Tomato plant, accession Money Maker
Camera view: horizontal (90 deg, fisheye); turntable rotation: 240 degrees
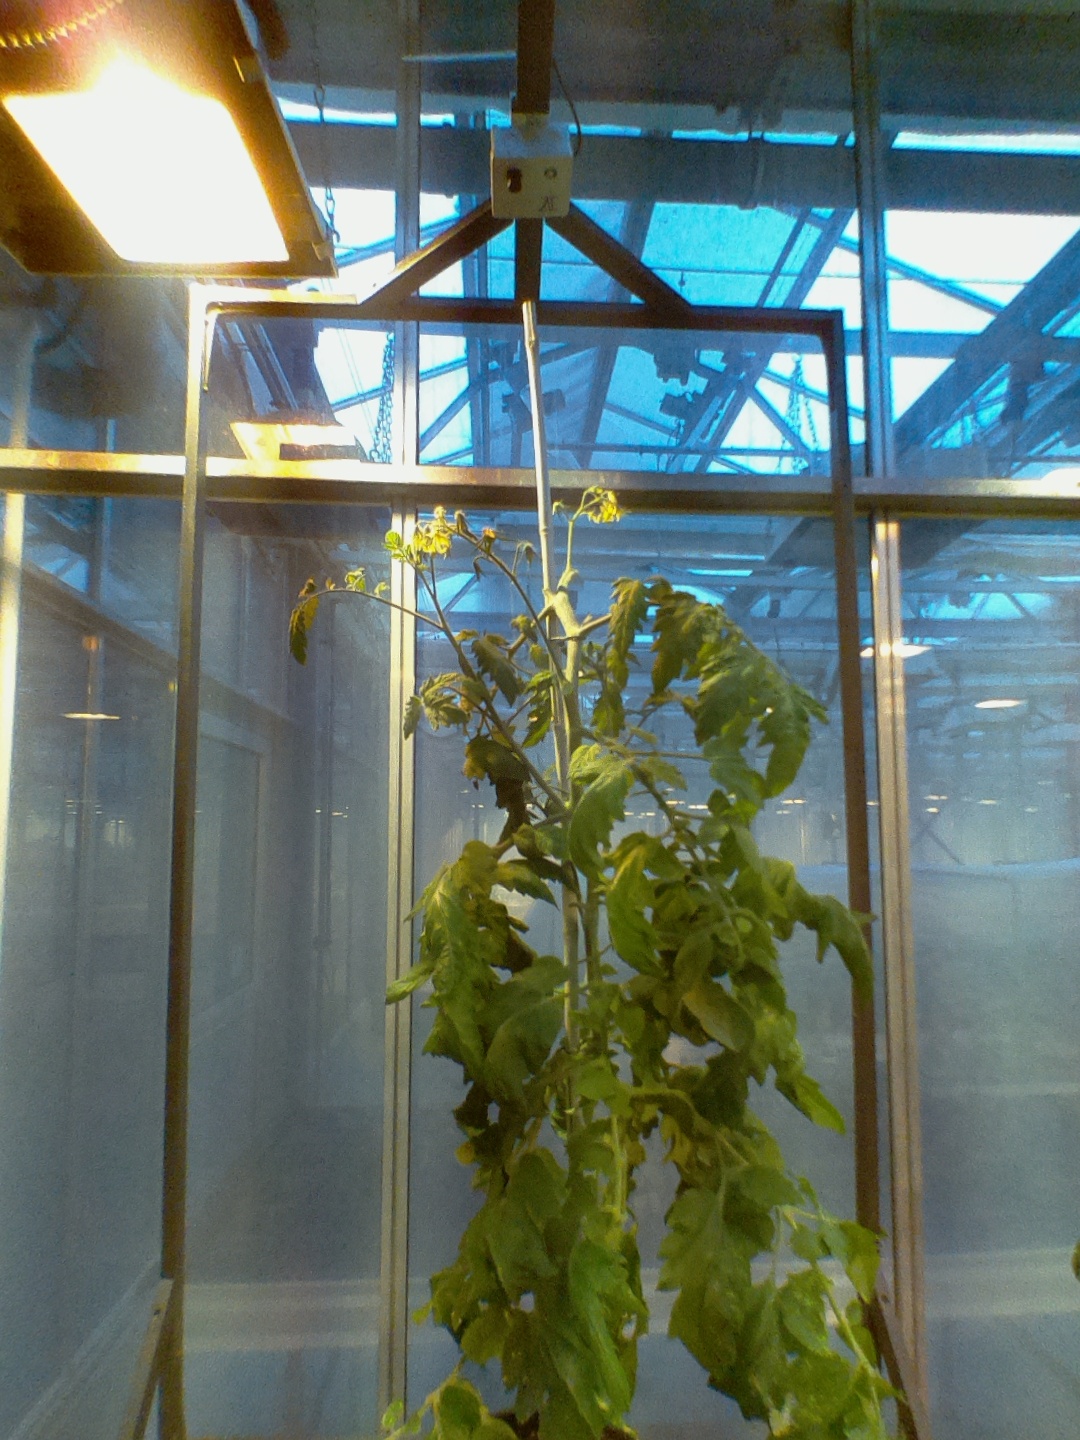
BBCH growth stage 72: 20%-30% of final fruit size